Sardinia

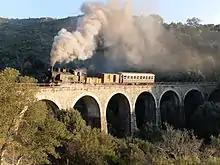
Tourist railway between Aritzo and Belvì

The once prosperous mining industry is still active though restricted to coal (Nuraxi Figus, hamlet of Gonnesa), antimony (Villasalto), gold (Furtei), bauxite (Olmedo) and lead and zinc (Iglesiente, Nurra). The granite extraction represents one of the most flourishing industries in the northern part of the island. The Gallura granite district is composed of 260 companies that work in 60 quarries, where 75% of the Italian granite is extracted.